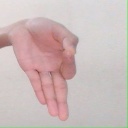
अक्षर: ज्ञ